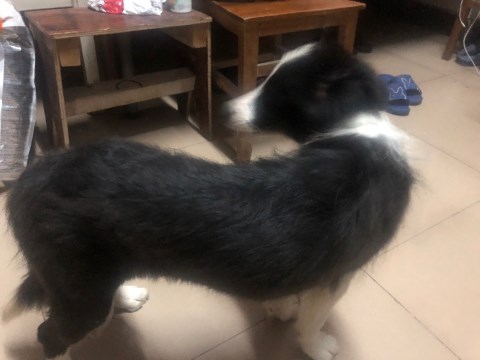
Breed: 2594-n000109-Border_collie